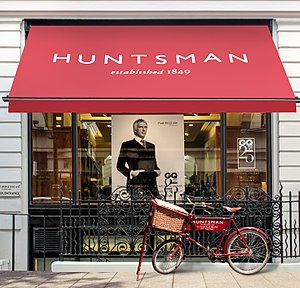
H. Huntsman & Sons
Butikken i Savile Row.
H. Huntsman & Sons er et luksus modehus og skrædderi i nr. 11 Savile Row, London. Virksomheden er kendt for sit traditionelle engelske skræddersyede herretøj, ready-to-wear kollektioner i kashmiruld og lædertilbehør.